Qadi Husayn Maybudi

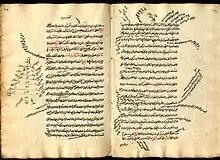
A 1648 manuscript copy of one of the works of Maybudi

Born in 1449, Maybudi was presumably a native of the city of Maybud in southern Iran, rather than the neighbouring city of Yazd. The area was then part of the Timurid Empire. He belonged to an affluent and influential family of aristocratic origin. He was the son of Khwaja Mu'in al-Din Ali, a prominent philanthropist and vizier of Yazd. At a young age, Maybudi left for Shiraz to study under prominent scholars such as Jalal al-Din Davani (died 1503). He was executed in 1504 after having participated in a failed revolt against the Safavid shah (king) Ismail I. He was survived by at least one of his sons, Mirza Abd al-Rashid al-Munajjim.